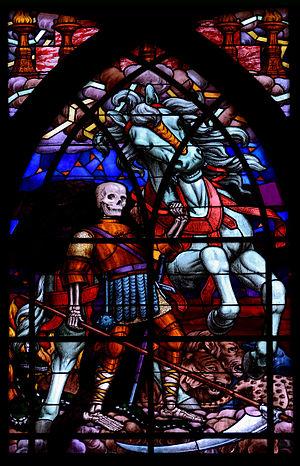
Église St-Jean de Montmartre, vitrail représentant le Quatrième Cavalier de l'Apocalypse, 16e arr. Paris This building is indexed in the Base Mérimée, a database of architectural heritage maintained by the French Ministry of Culture,